St George's Fields

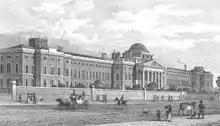
Bethlem Hospital in St George's Fields by Thomas Shepherd (c.1830)

The City's control of the area of St George's Fields allowed its development. From 1750 the creation of the new roads associated with the new Westminster Bridge and the improvements to the old London Bridge created the traffic nexus at Newington which because of these changes became known as Elephant and Castle, and the junction of St George's Circus was required to connect these with the 1769 Blackfriars Bridge Road / London Road. The City also decided to relocate the Bethlem Royal Hospital from Moorfields in 1815. The location at the edge of the territory it had control of in St George's Fields, the site of the Dog and Duck tavern, was thought at the time to be sufficiently rural for the institution but also convenient to the built up area.